2-8-0

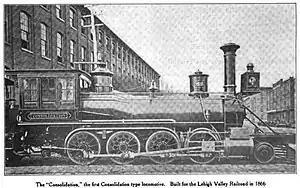
Lehigh and Mahanoy Railroad's "Consolidation" of 1866, the first 2-8-0 built

Under the Whyte notation for the classification of steam locomotives, represents the wheel arrangement of two leading wheels on one axle, usually in a leading truck, eight powered and coupled driving wheels on four axles, and no trailing wheels. In the United States and elsewhere, this wheel arrangement is commonly known as a Consolidation, after the Lehigh and Mahanoy Railroad’s "Consolidation", the name of the first 2-8-0.